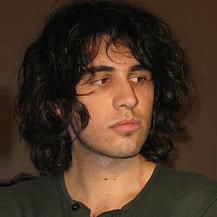
Age: 19